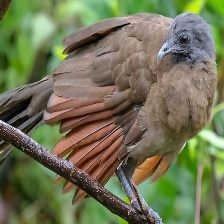
Species: GREY HEADED CHACHALACA
Scientific name: ORTALIS CINEREICEPS